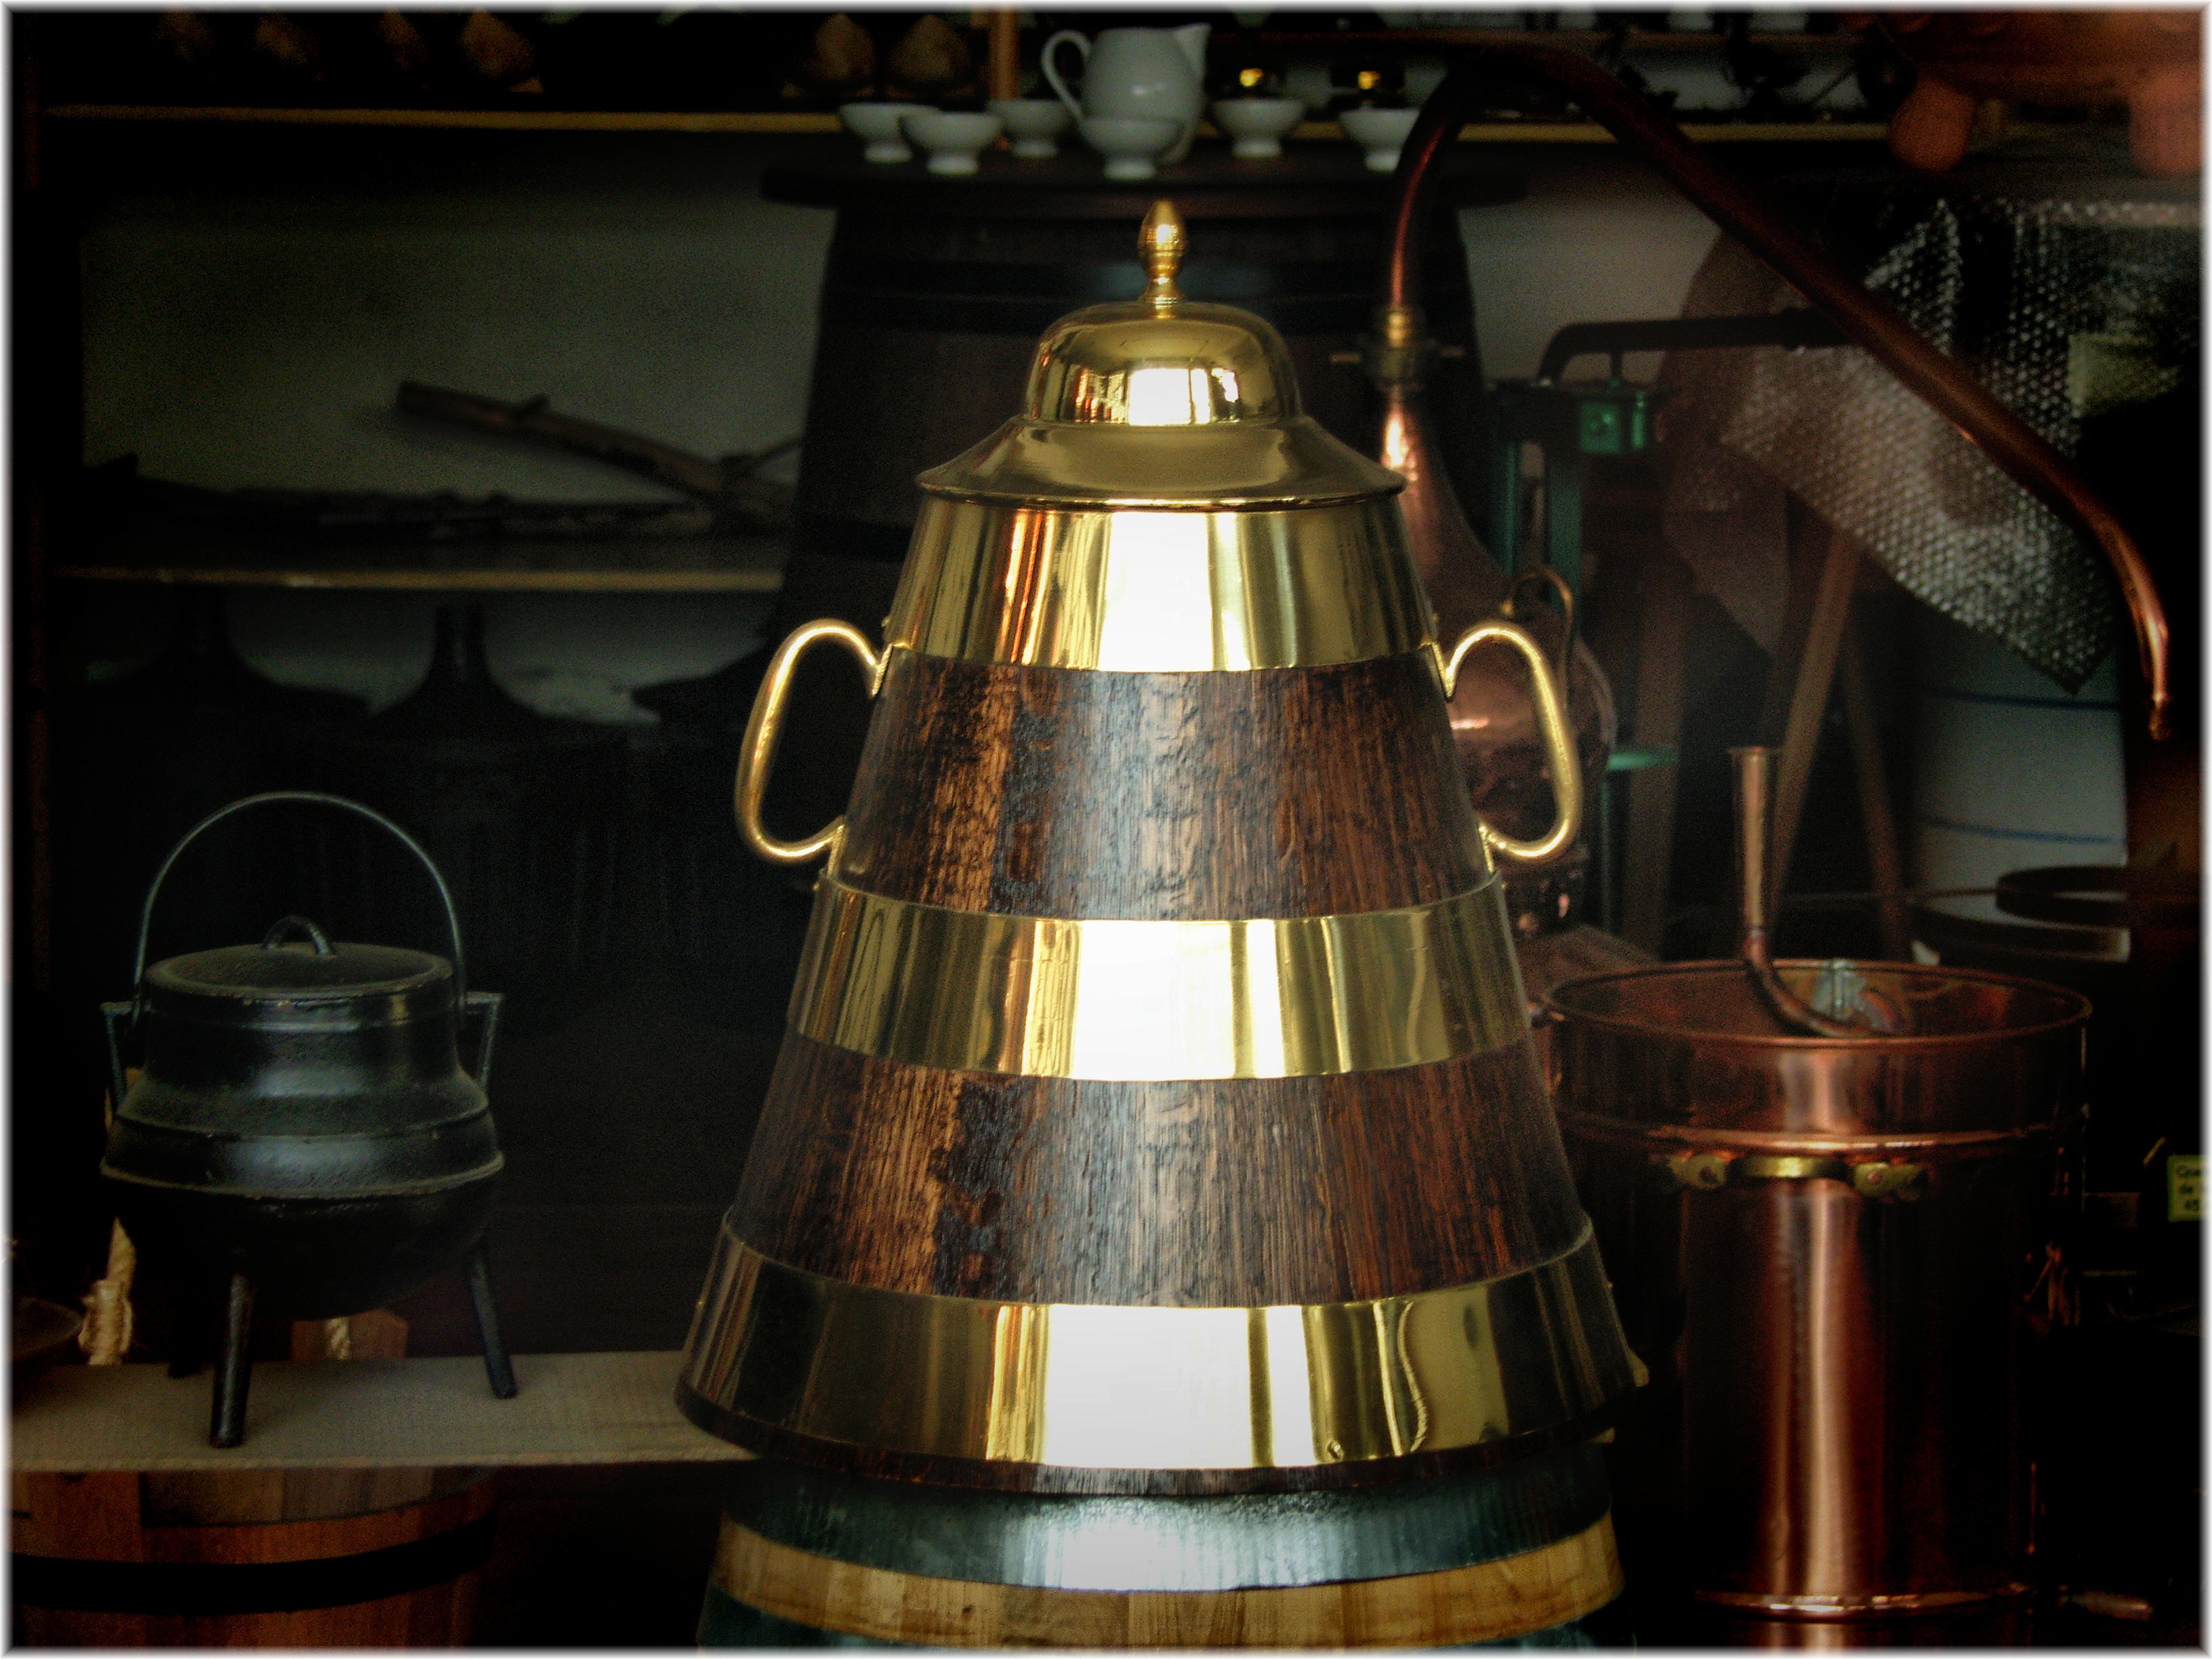
bell, lighting, musical instrument, church bell, spain, galicia, lugo, espana, galiza, cristal, escaparates, ceramica, man made object